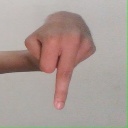
अक्षर: प